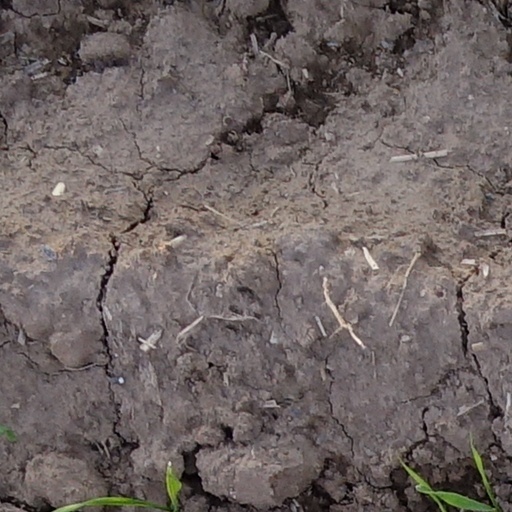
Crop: wheat